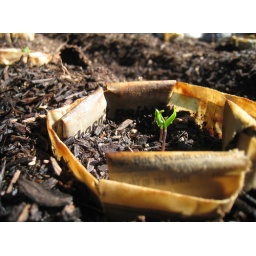
in newspaper seed starter pots, planted in the ground